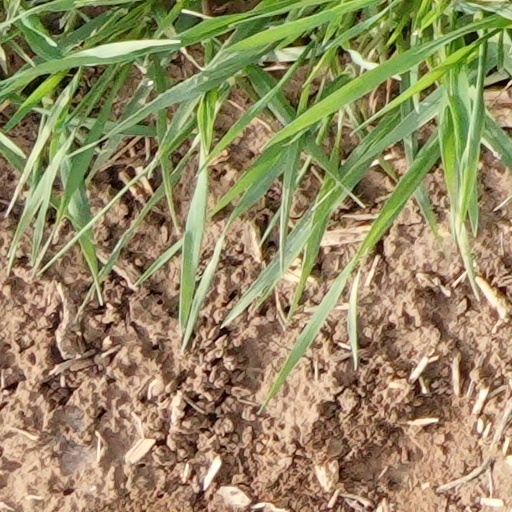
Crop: wheat